Duga radar

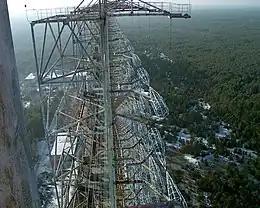
Duga-1 array within the Chernobyl Exclusion Zone. The array of pairs of cylindrical/conical cages on the right are the active elements, fed at the facing points with a form of ladder line suspended from stand-off platforms at top right. A backplane axial reflector of small wires is visible left of center, most clearly at the bottom of the image. The elements appear to be a modified type of cage or bi-conical dipole providing wide operating bandwidth.

Duga was an over-the-horizon radar (OTH) system used in the Soviet Union as part of its early-warning radar network for missile defense. It operated from July 1976 to December 1989. Two operational "duga" radars were deployed, with one near Chernobyl and Liubech in the Ukrainian SSR, and the other in eastern Siberia.